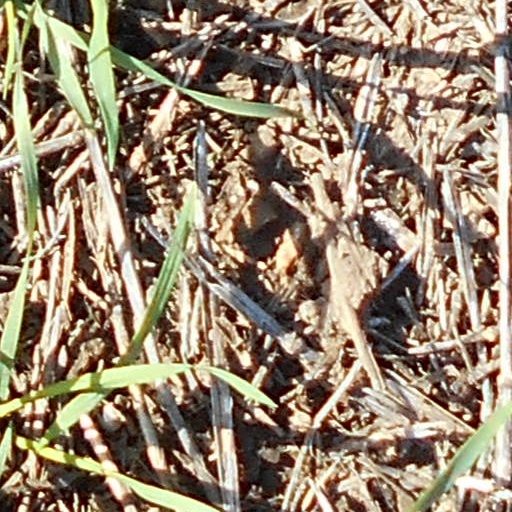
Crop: wheat